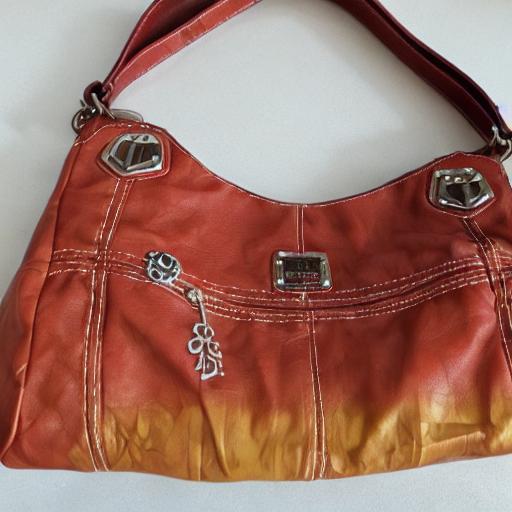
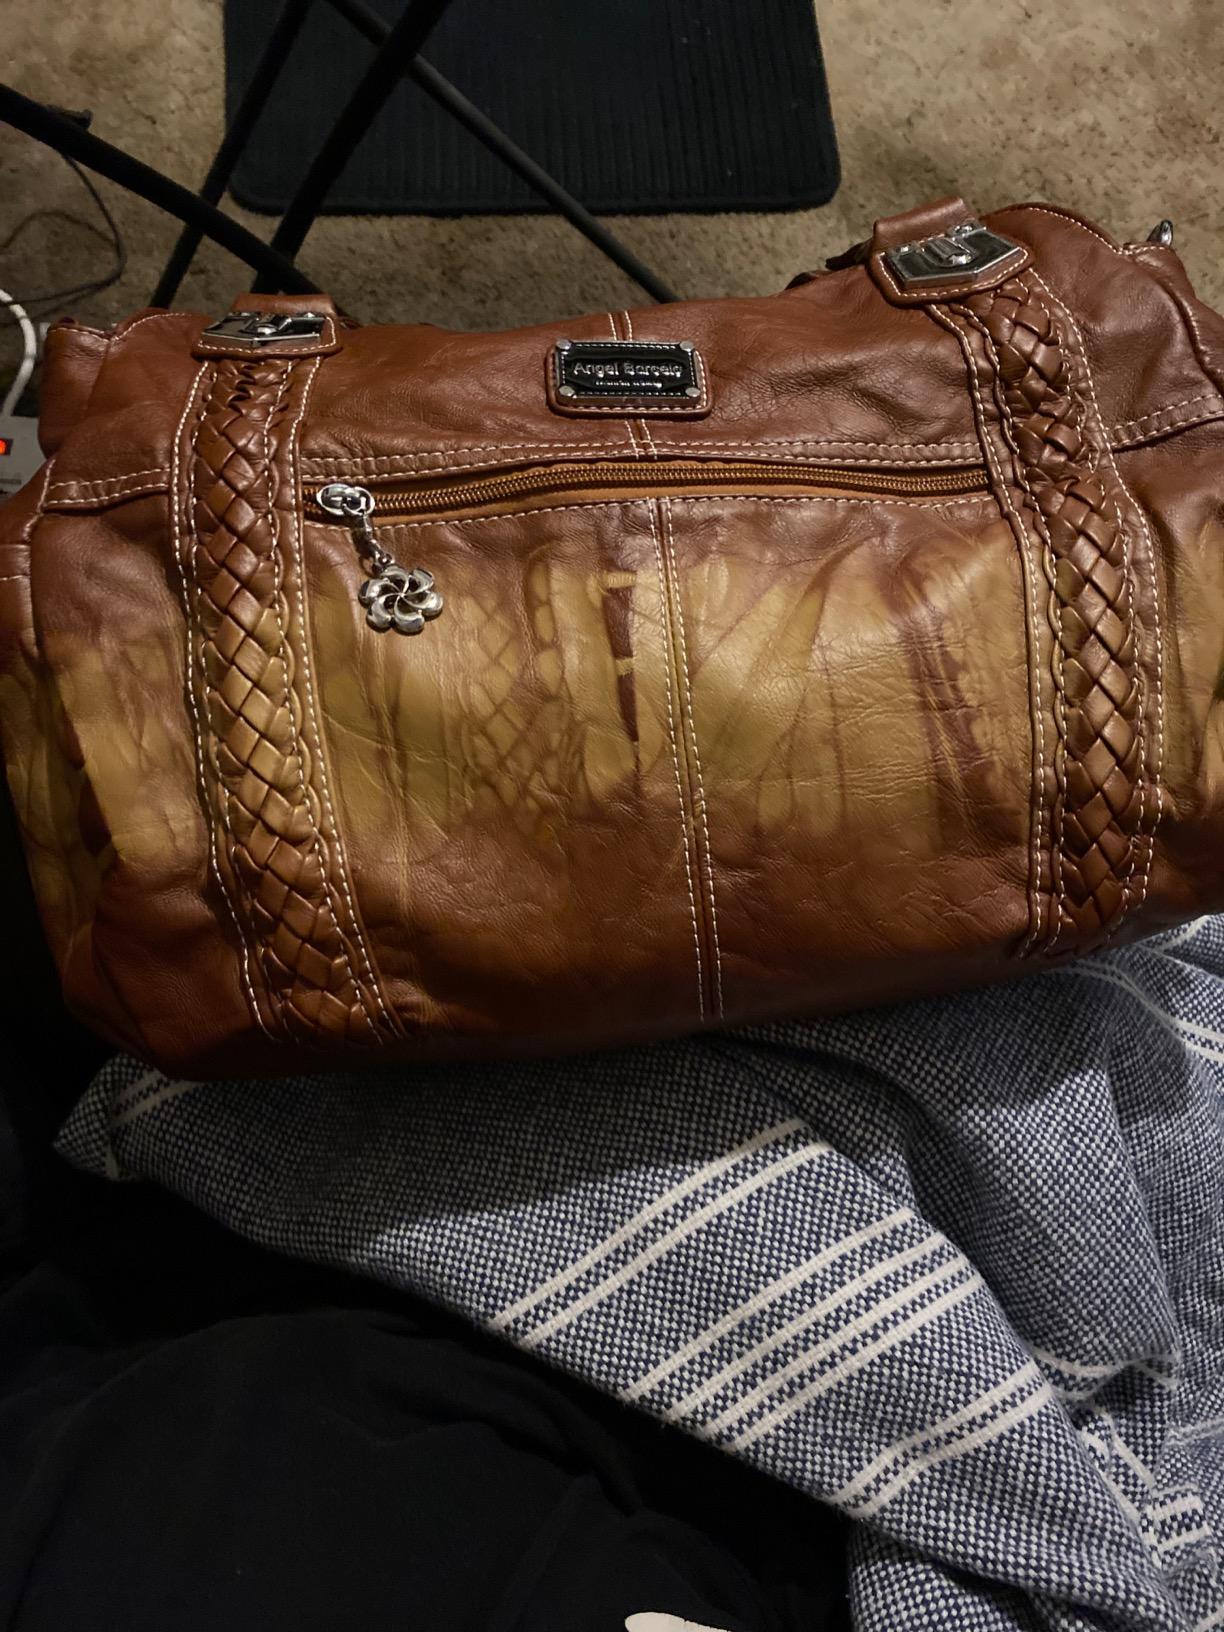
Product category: accessories_handbag
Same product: no